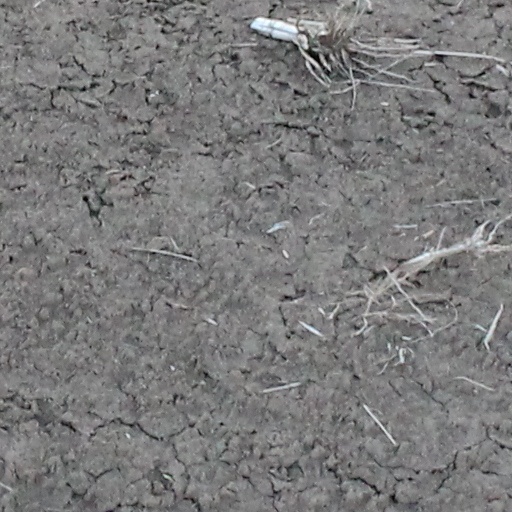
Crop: wheat